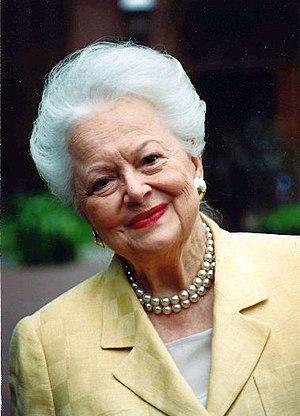
Olivia de Havilland, née le 1ᵉʳ juillet 1916 à Tokyo et morte le 26 juillet 2020 à l'âge de 104 ans dans le 16ᵉ arrondissement de Paris, est une actrice britannique de naissance, naturalisée américaine puis française.